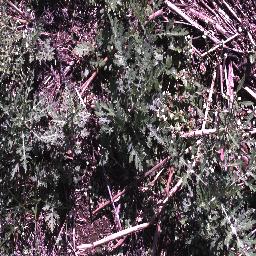
Label: parthenium